Ali Këlcyra

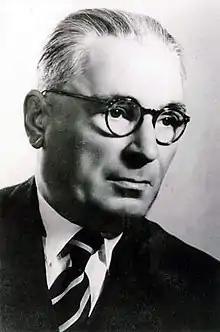

Ali Bey Këlcyra (May 28, 1891 – September 24, 1963) born Ali Klissura, was an Albanian lord and a member of the Albanian parliament in the 1920s. He was co-founder with Mid'hat Frashëri of the Balli Kombëtar organization in 1942, and the cosigner of the Dalmazzo-Këlcyra agreement with Lorenzo Dalmazzo.